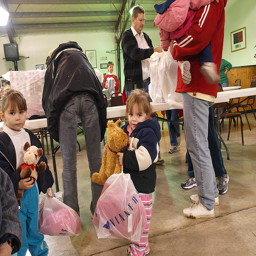
A little girl holding a brown stuffed animal.
Two little girls in  a room with other people, holding shopping bags and stuffed animals.
The young children are carrying stuffed animals and bags.
children holding stuffed animals and a parent holding a baby
A group of little girls holding teddy bears.